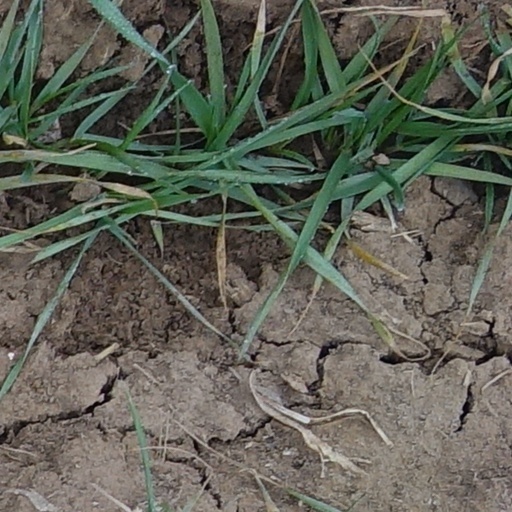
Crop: wheat